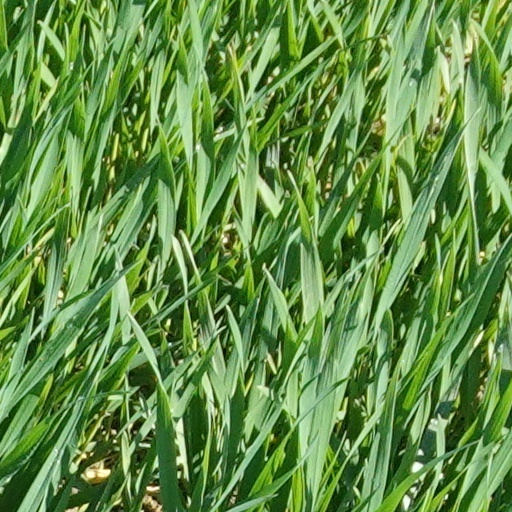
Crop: wheat